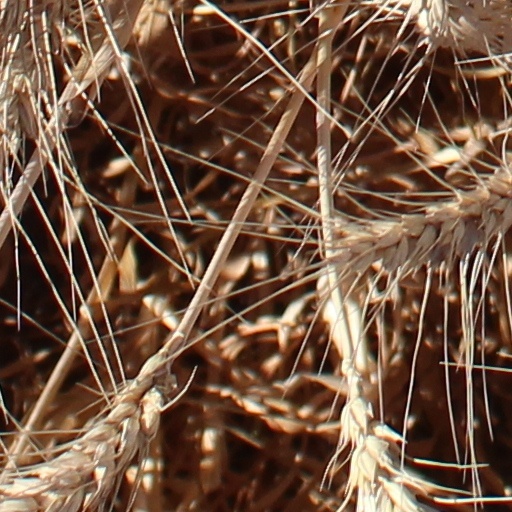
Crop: wheat